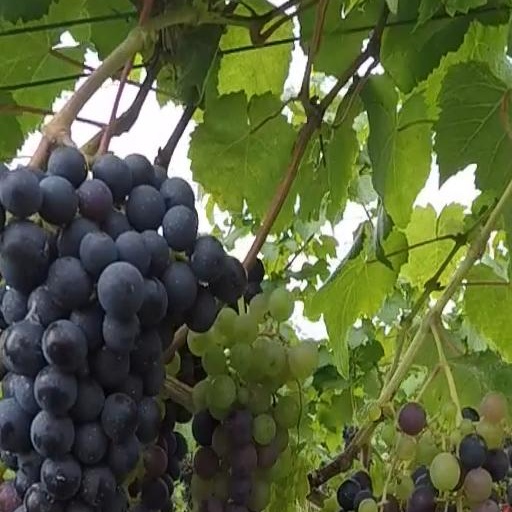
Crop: grape